José Luis Cuevas

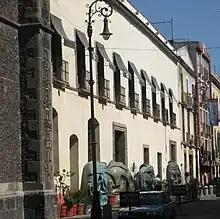
Jose Luis Cuevas Museum, located behind Santa Ines Church

By the age of fourteen, Cuevas had illustrated numerous periodicals and books. In 1957, he went to Philadelphia to illustrate the book "The World of Kafka and Cuevas" for Falcon Prest Publishers. In the late 1950s, he began to write on cultural topics for the "Novedades de México" publication, where he referred to the then mural artists establishment such as Diego Rivera as the ("Nopal Cactus Curtain") and also advocated for greater artistic freedom. This philosophy inspired the founding in 1960 of the group Nueva Presencia, which he joined for a brief time. The group promoted individual expression and figurative art reflecting the contemporary human condition.